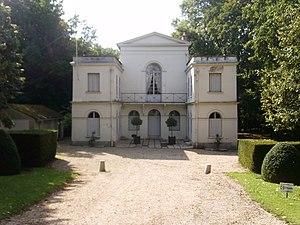
Le Temple de la Gloire est une folie située dans la commune française d'Orsay, dans l'ancienne province de Hurepoix, aujourd'hui dans le département de l'Essonne et la région Île-de-France. Il faisait partie du château d'Orsay.
Cet article recense les châteaux de l'Essonne, en France.
Oswald Mosley, né à Mayfair à Londres le 16 novembre 1896 et mort à Orsay le 3 décembre 1980, 6ᵉ baronnet, est un homme politique britannique, fondateur de la British Union of Fascists en 1932.
Cet article recense les monuments historiques de l'Essonne, en France.
Orsay est une commune française située dans le département de l’Essonne en région Île-de-France.